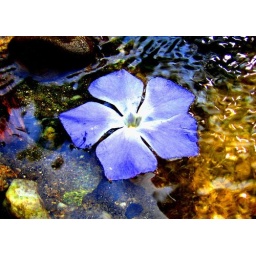
Taken in the river behind my grandparents house